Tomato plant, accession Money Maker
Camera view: tilt-top (135 deg); turntable rotation: 60 degrees
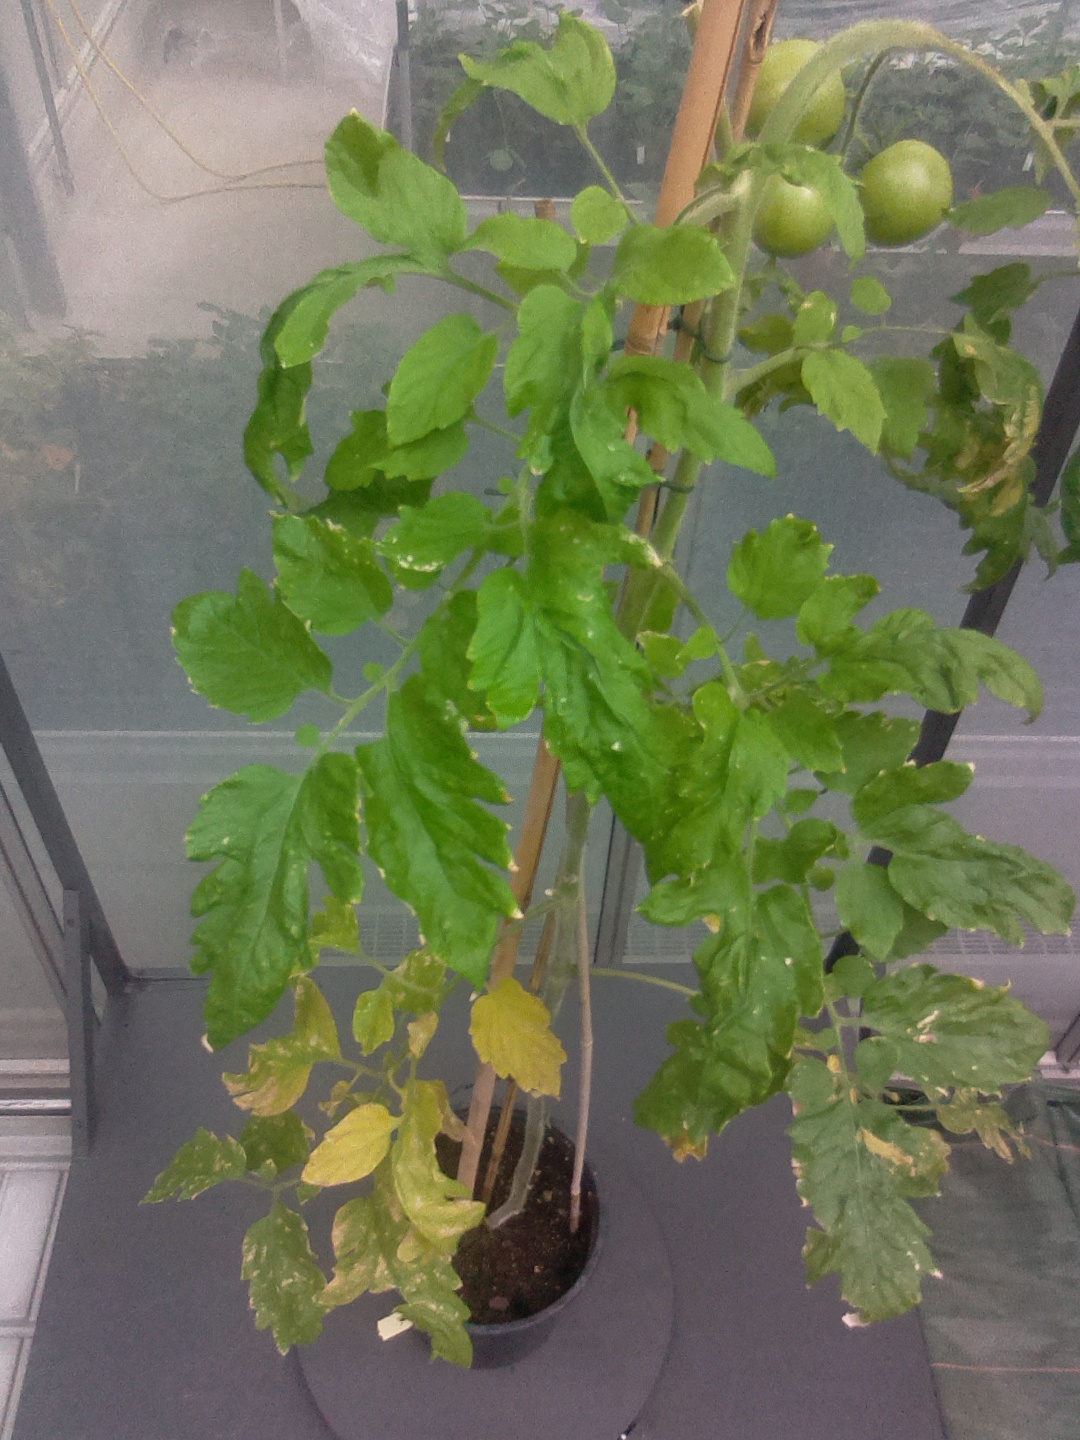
BBCH growth stage 79: 90% -100% of final fruit size